Red Cross Sint Maarten

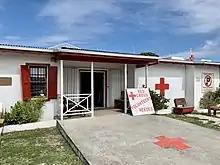
The main office of Red Cross St Maarten on Airport Road, Simpson Bay

The main office of Red Cross St Maarten is located on Airport Road along the runway of Princess Juliana International Airport. In June 2019 the organisation opened a service point in Philipsburg to provide information on ongoing and upcoming Red Cross projects.